Expo 2010

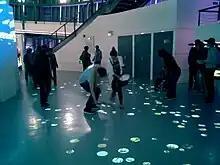

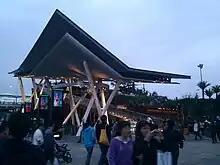

Algeria, Angola, Argentina, Australia, Austria, Bangladesh, Belarus, Belgium, Bosnia and Herzegovina, Brazil, Brunei Darussalam, Canada, Cambodia, Chile, China, Colombia, Costa Rica, Croatia, Cuba, Czech Republic, Denmark, Dominican Republic, Ecuador, Egypt, Estonia, Finland, France, Germany, Greece, Hong Kong, Hungary, Iceland, India, Indonesia, Iran, Iraq, Ireland, Israel, Italy, Japan, Jordan, Kazakhstan, Kenya, Kyrgyzstan, Latvia, Lebanon, Libya, Lithuania, Luxembourg, Macau, Macedonia, Malaysia, Malta, Mexico, Monaco, Mongolia, Morocco, Myanmar, Nepal, Netherlands, New Zealand, Nigeria, North Korea, Norway, Oman, Pacific Pavilion, Pakistan, Palestine, Peru, Philippines, Poland, Portugal, Romania, Russia, Saudi Arabia, Serbia, Singapore, Slovakia, Slovenia, South Africa, South Korea, Spain, Sri Lanka, Sweden, Switzerland, Taiwan, Thailand, Timor-Leste, Tunisia, Turkey, Turkmenistan, Ukraine, United Arab Emirates, United Kingdom, United States, Uruguay, Uzbekistan, Venezuela, Vietnam